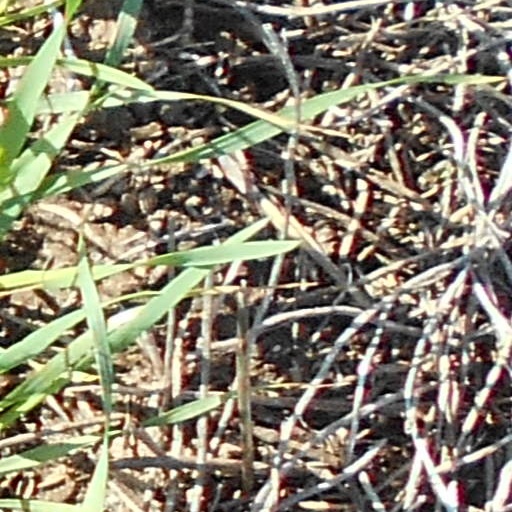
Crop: wheat